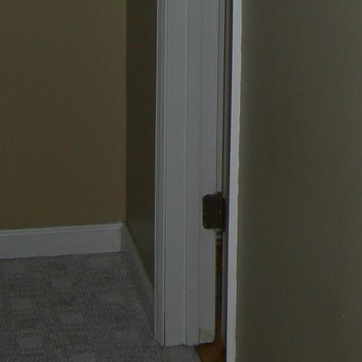
Material: plastic